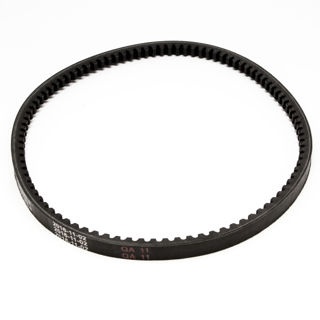
Ardisam Cogged Belt for Earthquake (24021)
Ardisam Cogged Belt for Earthquake (24021) Applications: SKU: 23275, Description: 23275 Edger Earthquake Viper 79cc 9 Inch, Series # 023276, Model Year 2017 SKU: 24000, Description: 24000 Edger Earthquake Viper 79cc 9 Inch Curb WH, Series # 025099, Model Year 2017 SKU: 25623, Description: Edger Brute Briggs 127cc 9 Inch Depth SKU: 41273, Description: 41273 Edger Earthquake Viper 79cc 9 Inch, Series # 041272, Model Year 2022
Brand: Ardisam
Category: Home & Garden > Lawn & Garden > Outdoor Power Equipment Accessories > Grass Edger Accessories > Edger Belts